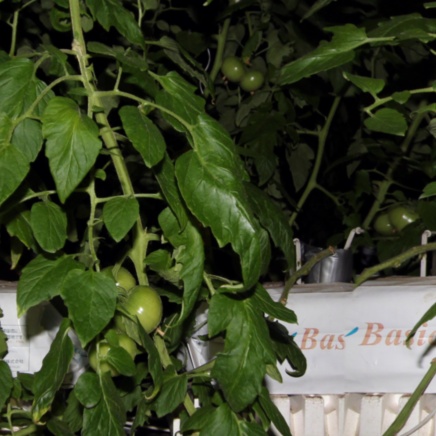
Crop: tomato